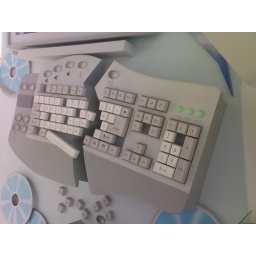
Smashed Keyboard on 1st floor wall in foyer in the building of the Xische Offices in Media City